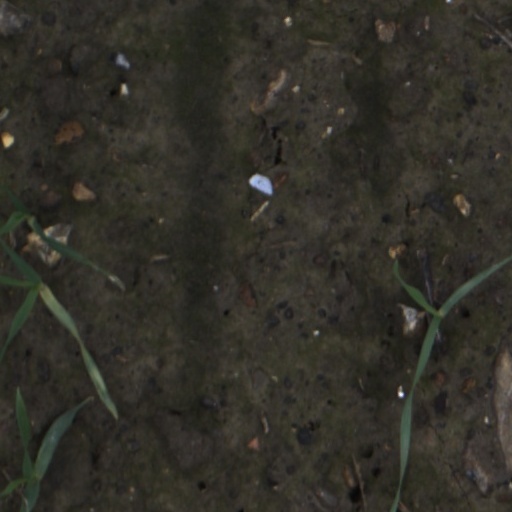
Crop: wheat